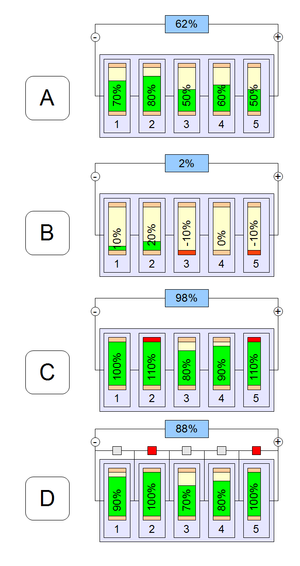
Akkumulatorbalancering
A, B og C er en akkumulatorpakke med fem celler uden akkumulatorbalancering.